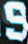
Number: 9